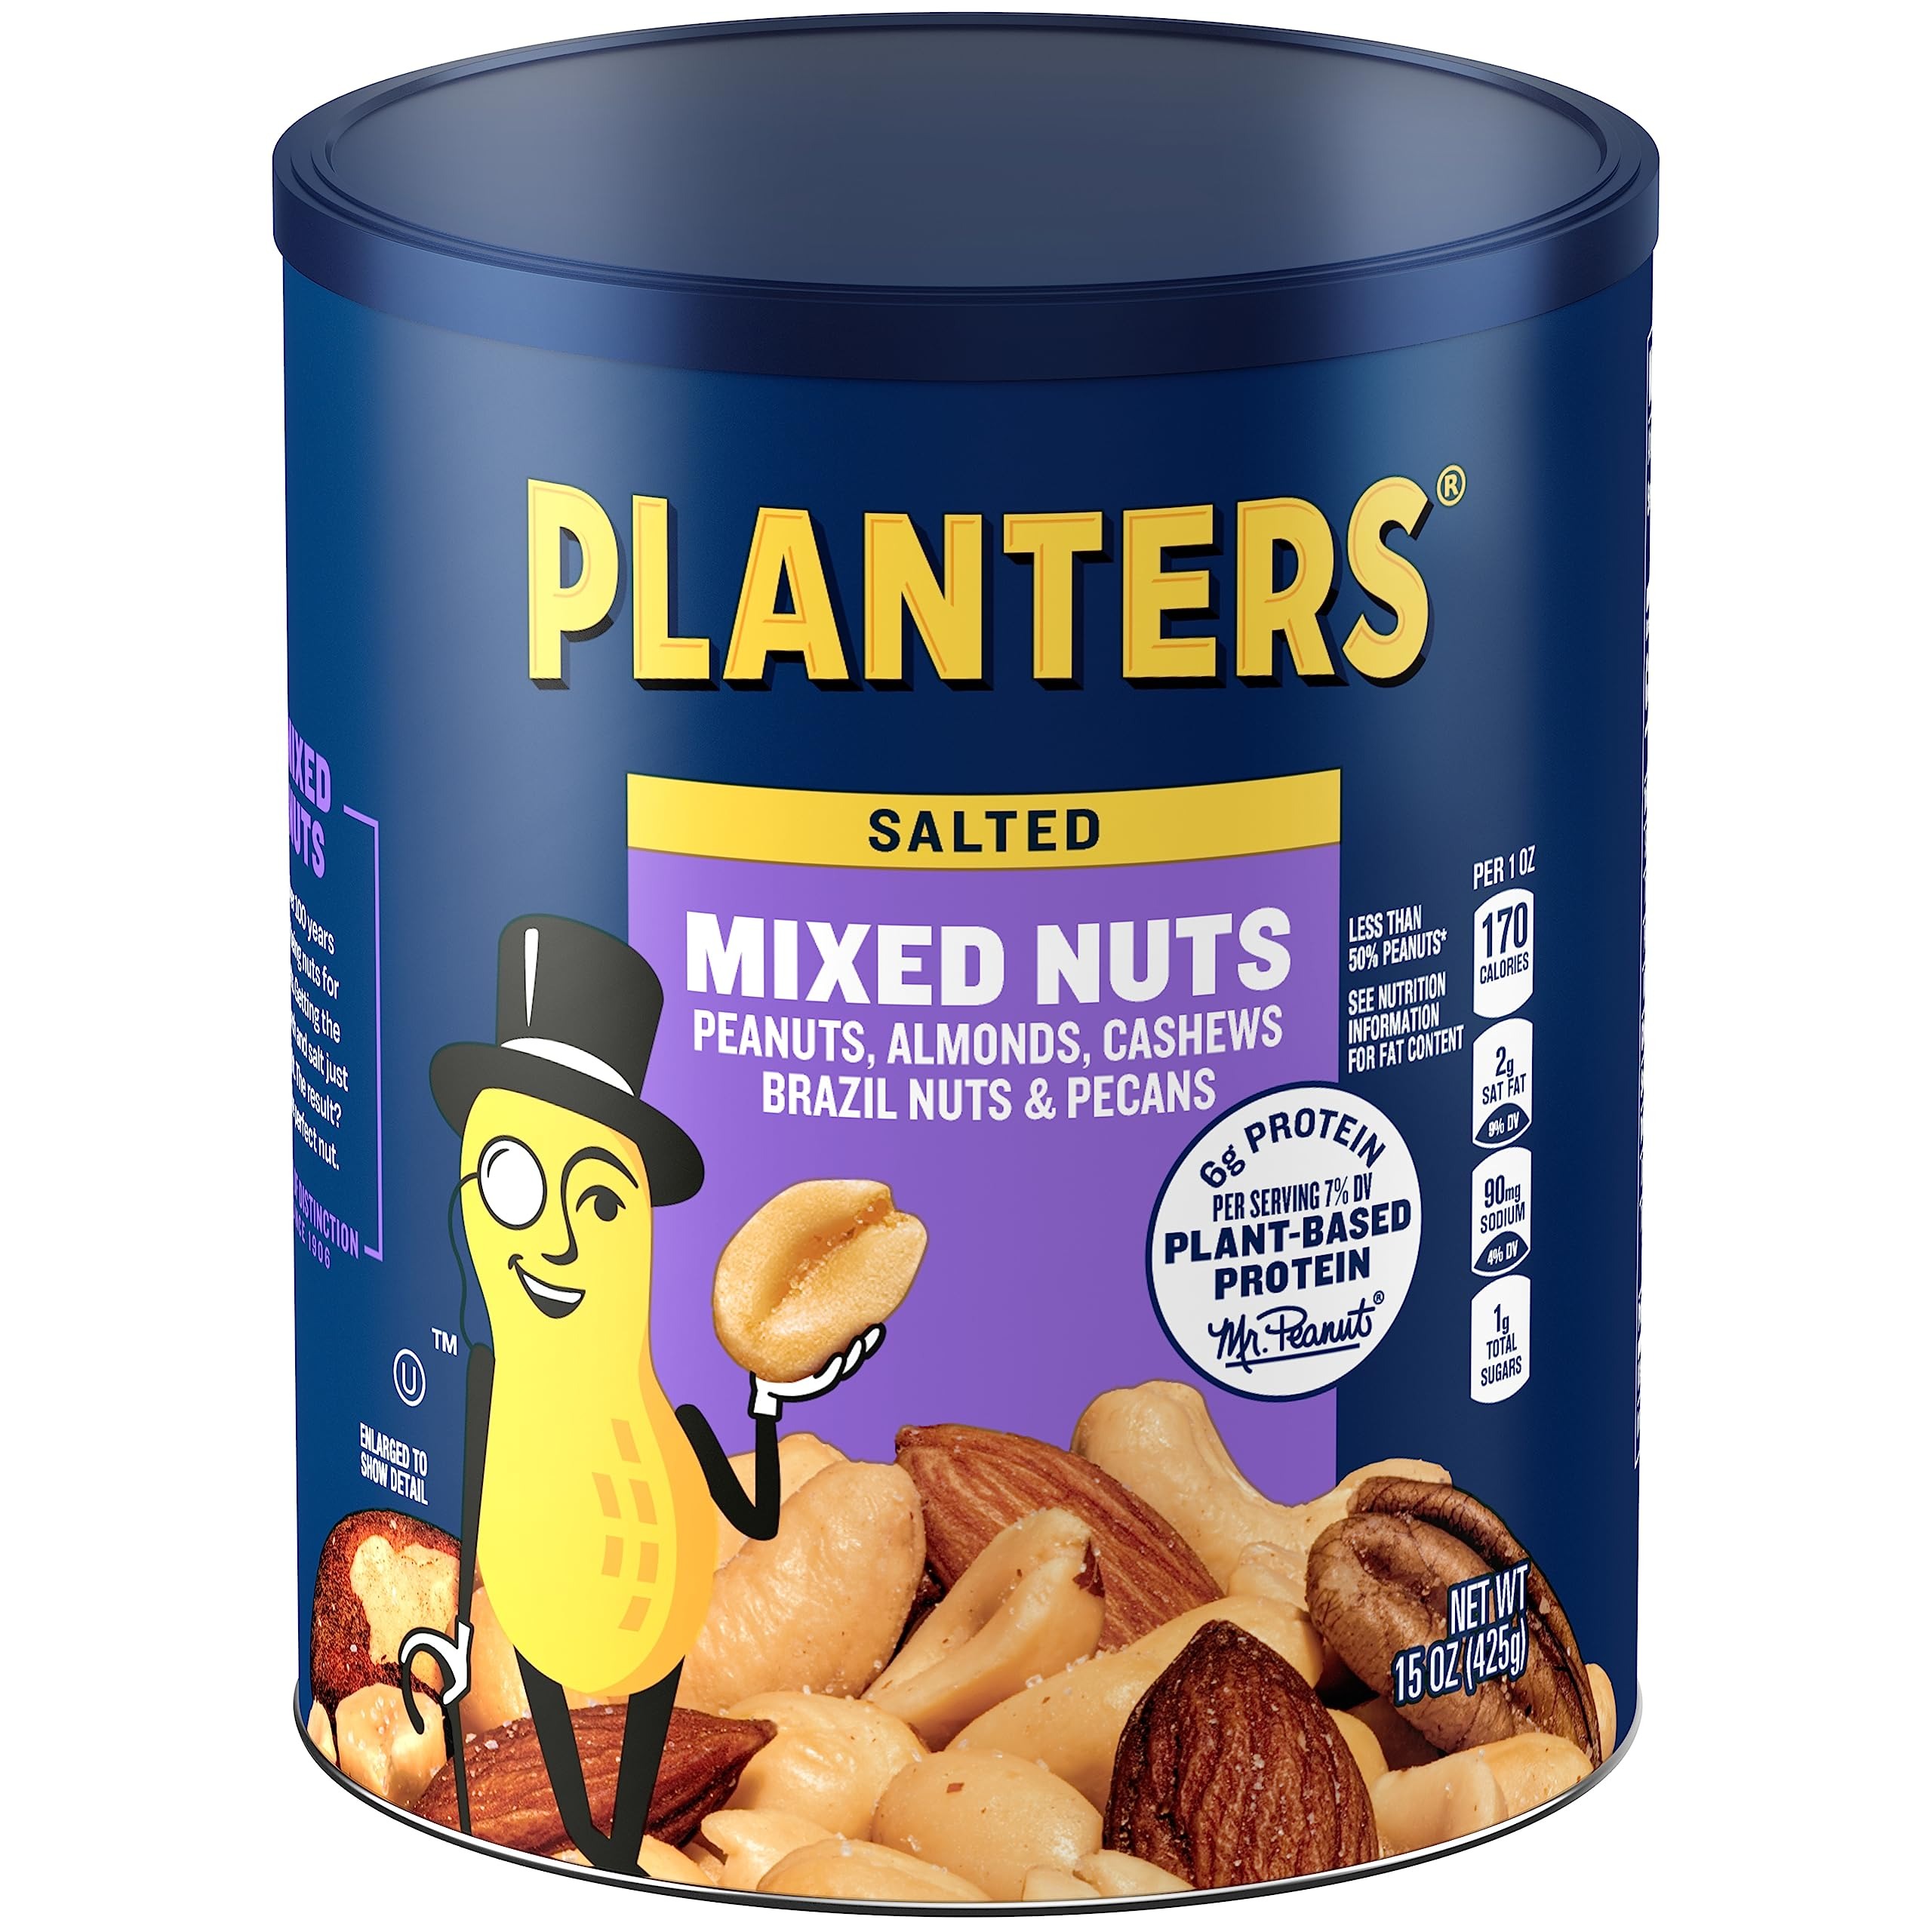
Item Name: Planters Mixed Nuts (15 oz Canister) - Variety Mixed Nuts with Less Than 50% Peanuts with Peanuts, Almonds, Cashews, Hazelnuts & Pecans
Bullet Point 1: An irresistible mix of peanuts, almonds, cashews, pecans, and Brazil nuts
Bullet Point 2: Resealable canister makes it easy to keep the nuts fresh (and avoid spills)
Bullet Point 3: Enhanced with a dash of sea salt
Bullet Point 4: Perfect for those keeping kosher
Bullet Point 5: For over 100 years, people have trusted Planters to deliver freshness and superior quality
Value: 15.0
Unit: Ounce

Price: 12.99